Brushwood, New South Wales

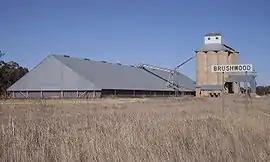
Silos at Brushwood

Brushwood is a rural community in the central east part of the Riverina region of New South Wales, Australia. It is situated by road about east of Ganmain and west of Coolamon.